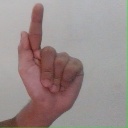
अक्षर: ळ